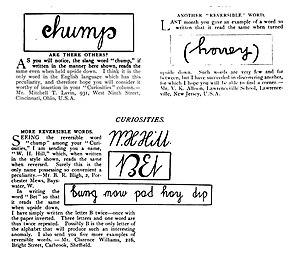
Ambigrammes «
Un ambigramme est la figure graphique d'un mot dont la représentation suscite une double lecture. Un ambigramme doit ainsi pouvoir se lire selon différents points de vue, en particulier par symétrie centrale, par symétrie axiale, ou parce que le lecteur fixe son attention sur différents éléments de la représentation. La double lecture d'un ambigramme peut donner le même mot, ou un autre mot.